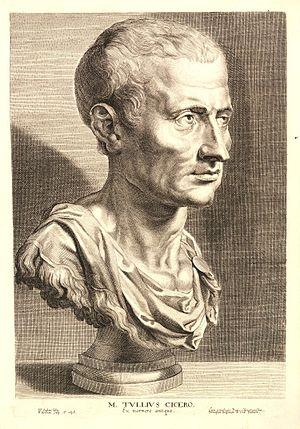
Hans Witdoeck ou Jan Witdoeck est un graveur, dessinateur et marchand d'art flamand du XVIIᵉ siècle.